School of Engineering, CUSAT

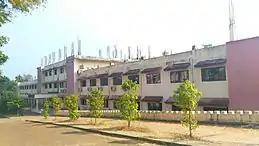
Software Engineering block

With all amenities provided within the campus itself, students seldom leave the campus. To ensure the effective implementation of the verdict given by Supreme Court of India, the school has set up anti-ragging committees at four levels.